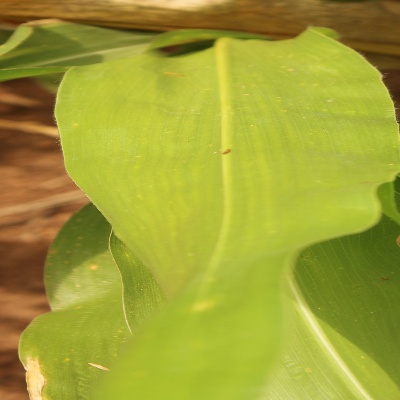
Crop: Maize
Condition: leaf spot